Ontario Highway 522

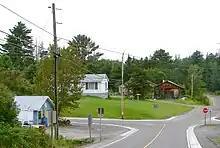
Highway 522 in Loring

Like other provincial routes in Ontario, Highway 522 is maintained by the Ministry of Transportation of Ontario. In 2010, traffic surveys conducted by the ministry showed that on average, 880 vehicles used the highway daily along the section between Highway 11 in Trout Creek and the Commanda Creek bridge while 450 vehicles did so each day along the section east of Grundy Lake Provincial Park, the highest and lowest counts along the highway, respectively.